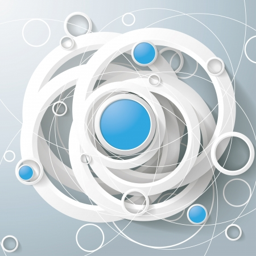
white rings with blue circles on the grey background .